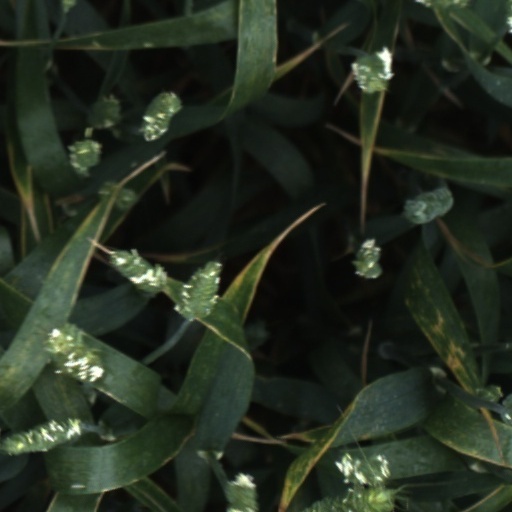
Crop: wheat